Pennsylvania Railroad class T1

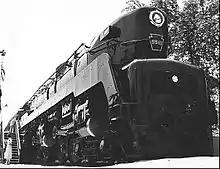
T1 5549 on display.

The Pennsylvania Railroad (PRR) class T1 duplex-drive 4-4-4-4 steam locomotives, introduced in 1942 with two prototypes and later in 1945-1946 with 50 production examples, were the last steam locomotives built for the PRR and arguably its most controversial. They were ambitious, technologically sophisticated, powerful, fast and distinctively streamlined by Raymond Loewy. However, they were also prone to wheelslip both when starting and at speed, in addition to being complicated to maintain and expensive to run. The PRR decided in 1948 to place diesel locomotives on all express passenger trains, leaving unanswered questions as to whether the T1's flaws were solvable, especially taking into account that the two prototypes did not have the problems inherent to the production units.